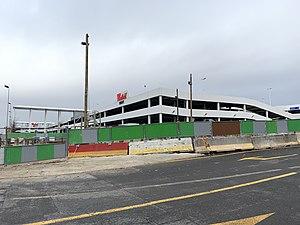
Chantier de construction la ligne 11 du métro de Paris le long de la rue Léon Blum, Rosny-sous-Bois.
Westfield Rosny 2 est le deuxième centre commercial de l'est parisien en taille et en chiffre d'affaires après celui de Créteil Soleil. Il est situé à Rosny-sous-Bois et comprend notamment un hypermarché Carrefour, un grand magasin Galeries Lafayette et 178 commerces en activité en 2015, un magasin Fnac de 4 400 m² de surface commerciale, à l'emplacement de l'ancien BHV Déco, et un Apple Store. Il a été inauguré en 1973. Une première rénovation s'est effectué en 1997, puis une seconde en 2016.